Austin Kanallakan

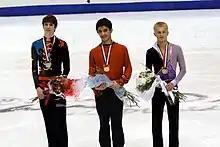
Kanallakan (left) in 2007

Austin Kanallakan (born May 23, 1991) is an American former competitive figure skater. He won three gold medals in the ISU Junior Grand Prix series and silver at the 2006 JGP Final.